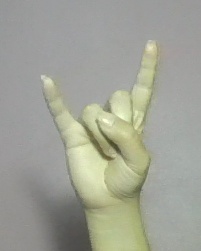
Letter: la